Drumgelloch railway station (1989)

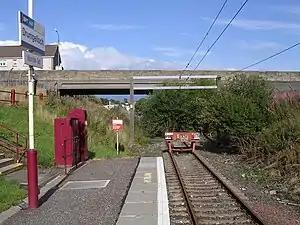
The eastern end of the North Clyde line until 2010

Drumgelloch railway station was a railway station serving Drumgelloch, an eastern suburb of Airdrie, North Lanarkshire, Scotland. The station was managed by First ScotRail and was the eastern terminus of the North Clyde Line, 20 km (12½ miles) east of from May 1989 to May 2010.